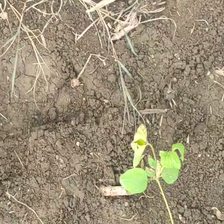
Weed species: Harali_(Cynodon_dactylon)